Rolls-Royce Phantom VIII

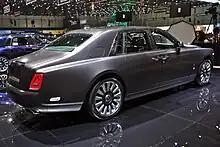
Phantom VIII right rear, 2018 Geneva Motor Show

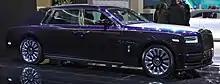
Phantom EWB side view

It made its public debut at a special exhibition Rolls-Royce held in London two days later on 29 July. The event, dubbed "The Great Eight Phantoms", took place at Bonhams auction house in Mayfair. The exhibition gathered a noteworthy Phantom from each generation, from Fred Astaire's Phantom I to subsequent models driven by royalty, or made famous by celebrities, including John Lennon's Romany gypsy wagon-style painted Phantom V; John Lennon's psychedelic Rolls-Royce.